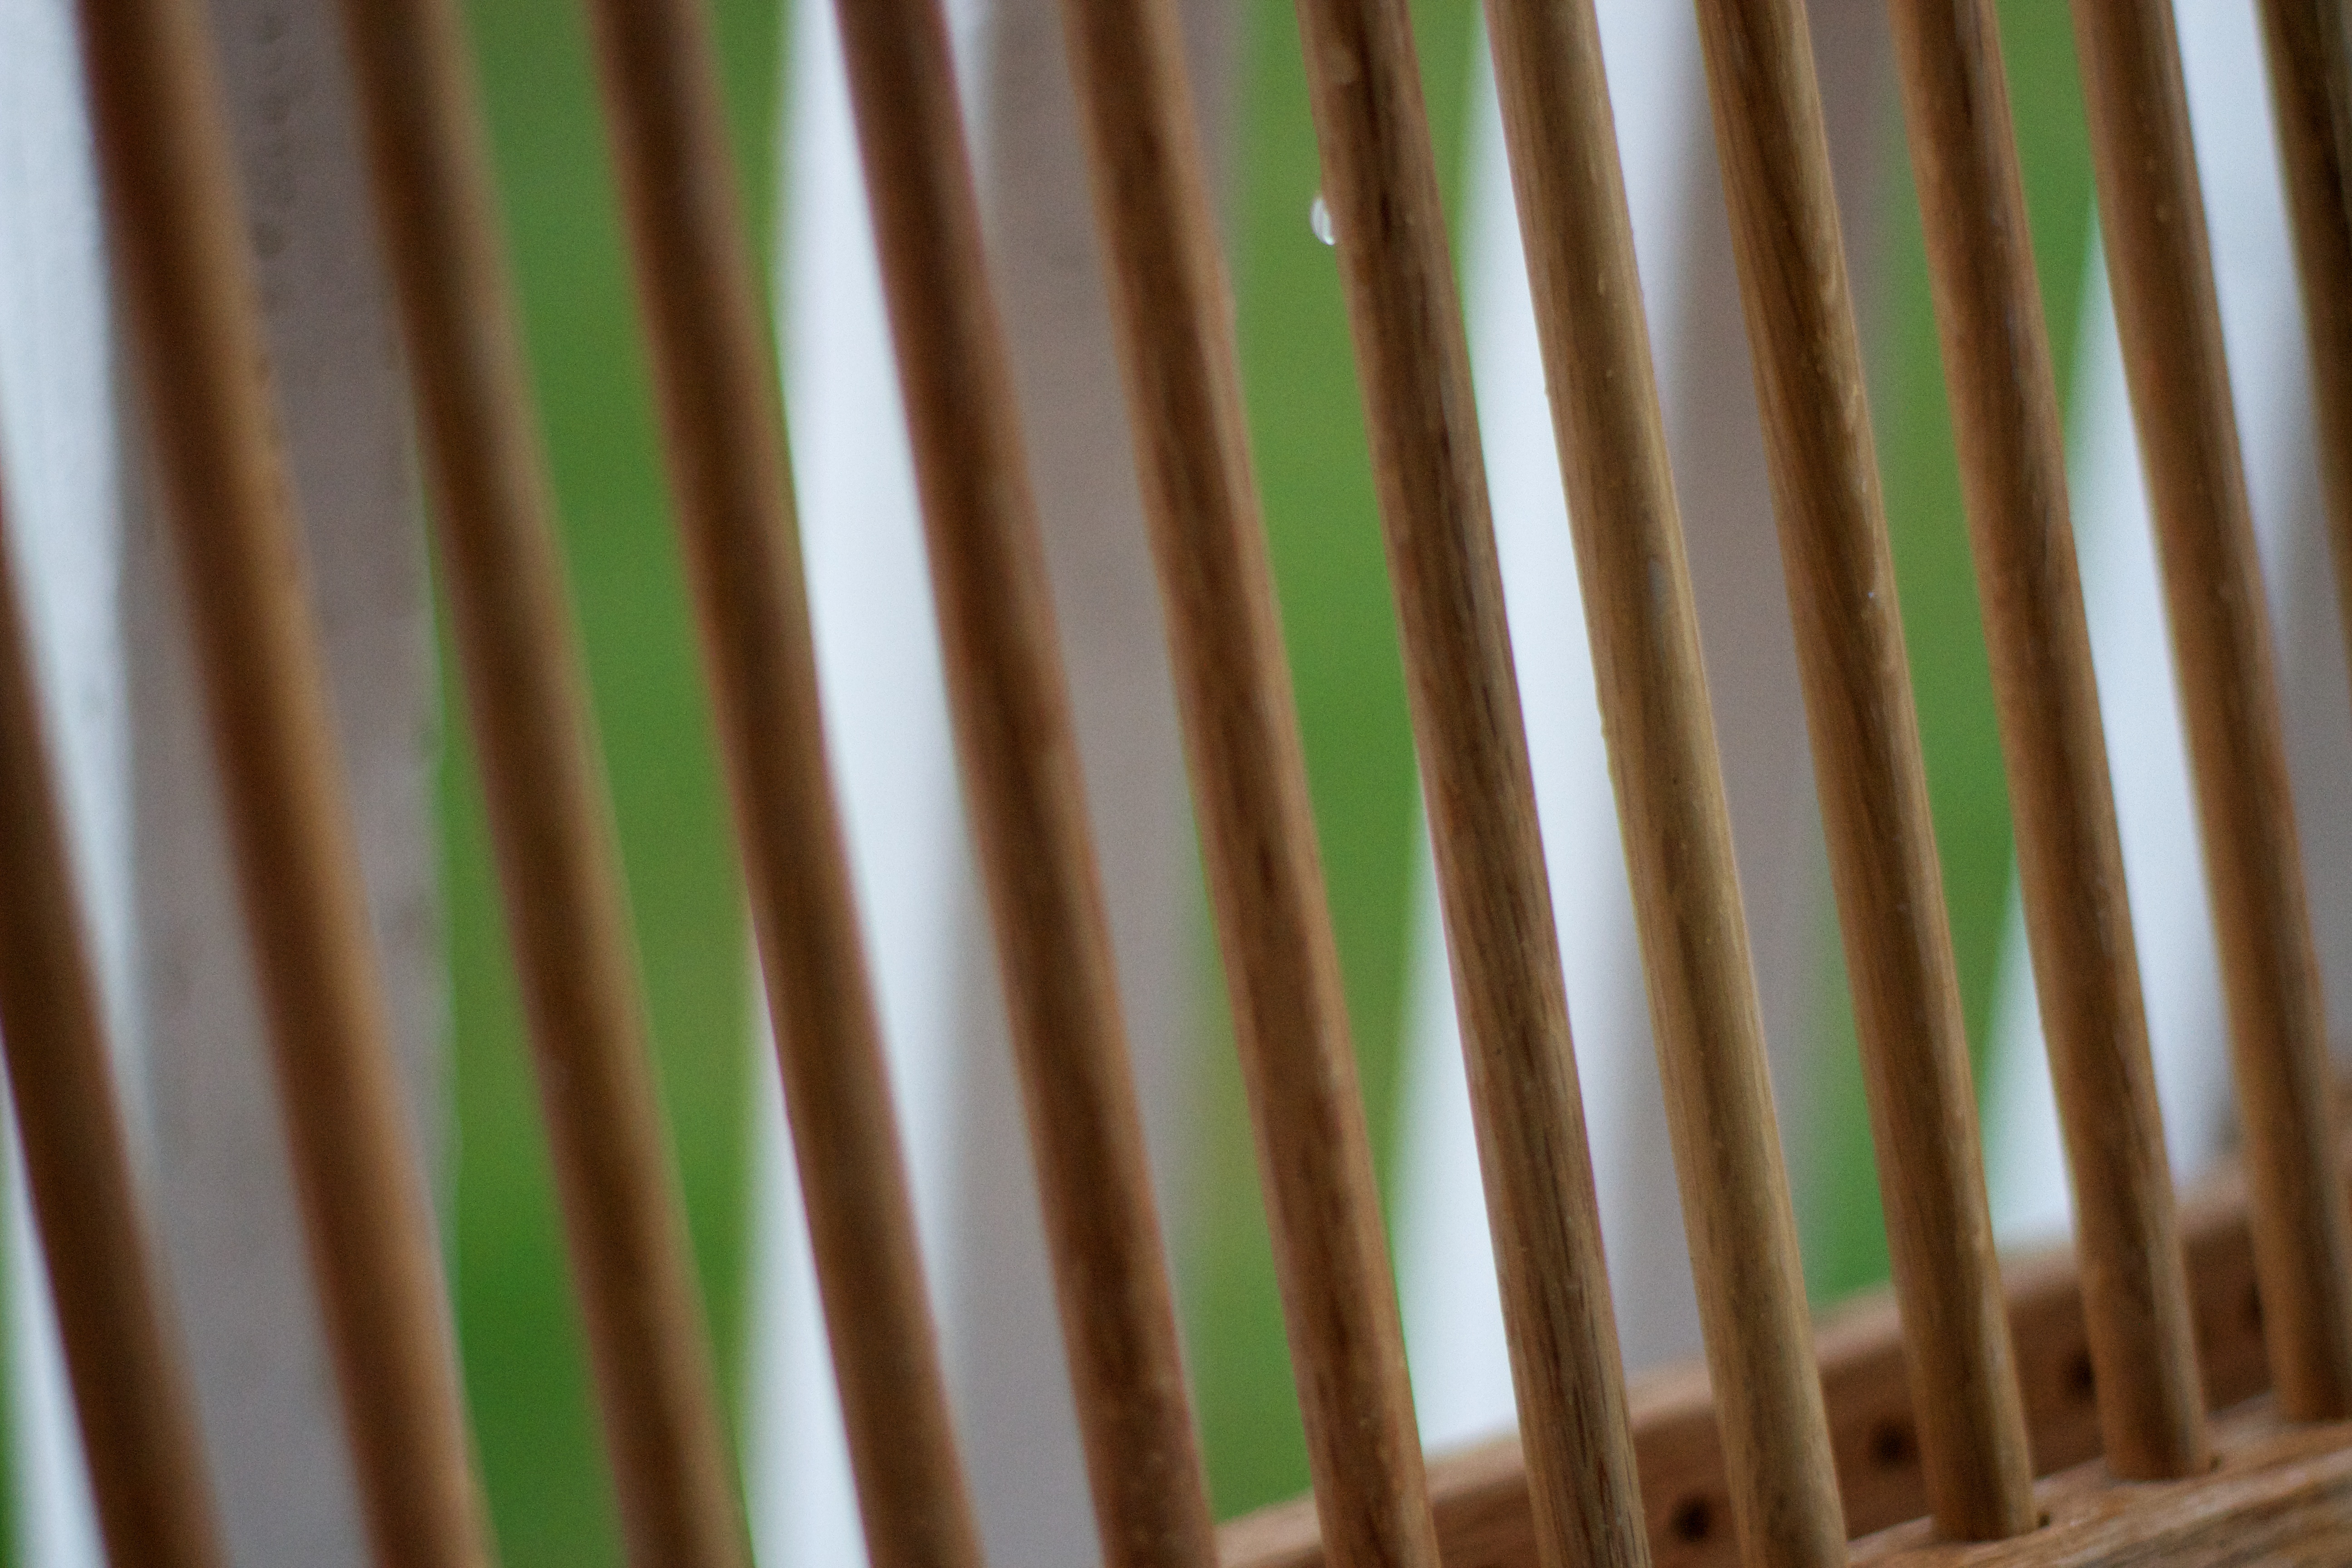
grass, branch, plant, wood, sunlight, leaf, flower, line, green, color, interior design, close up, bamboo, 2012366, macro photography, grass family, plant stem, window covering